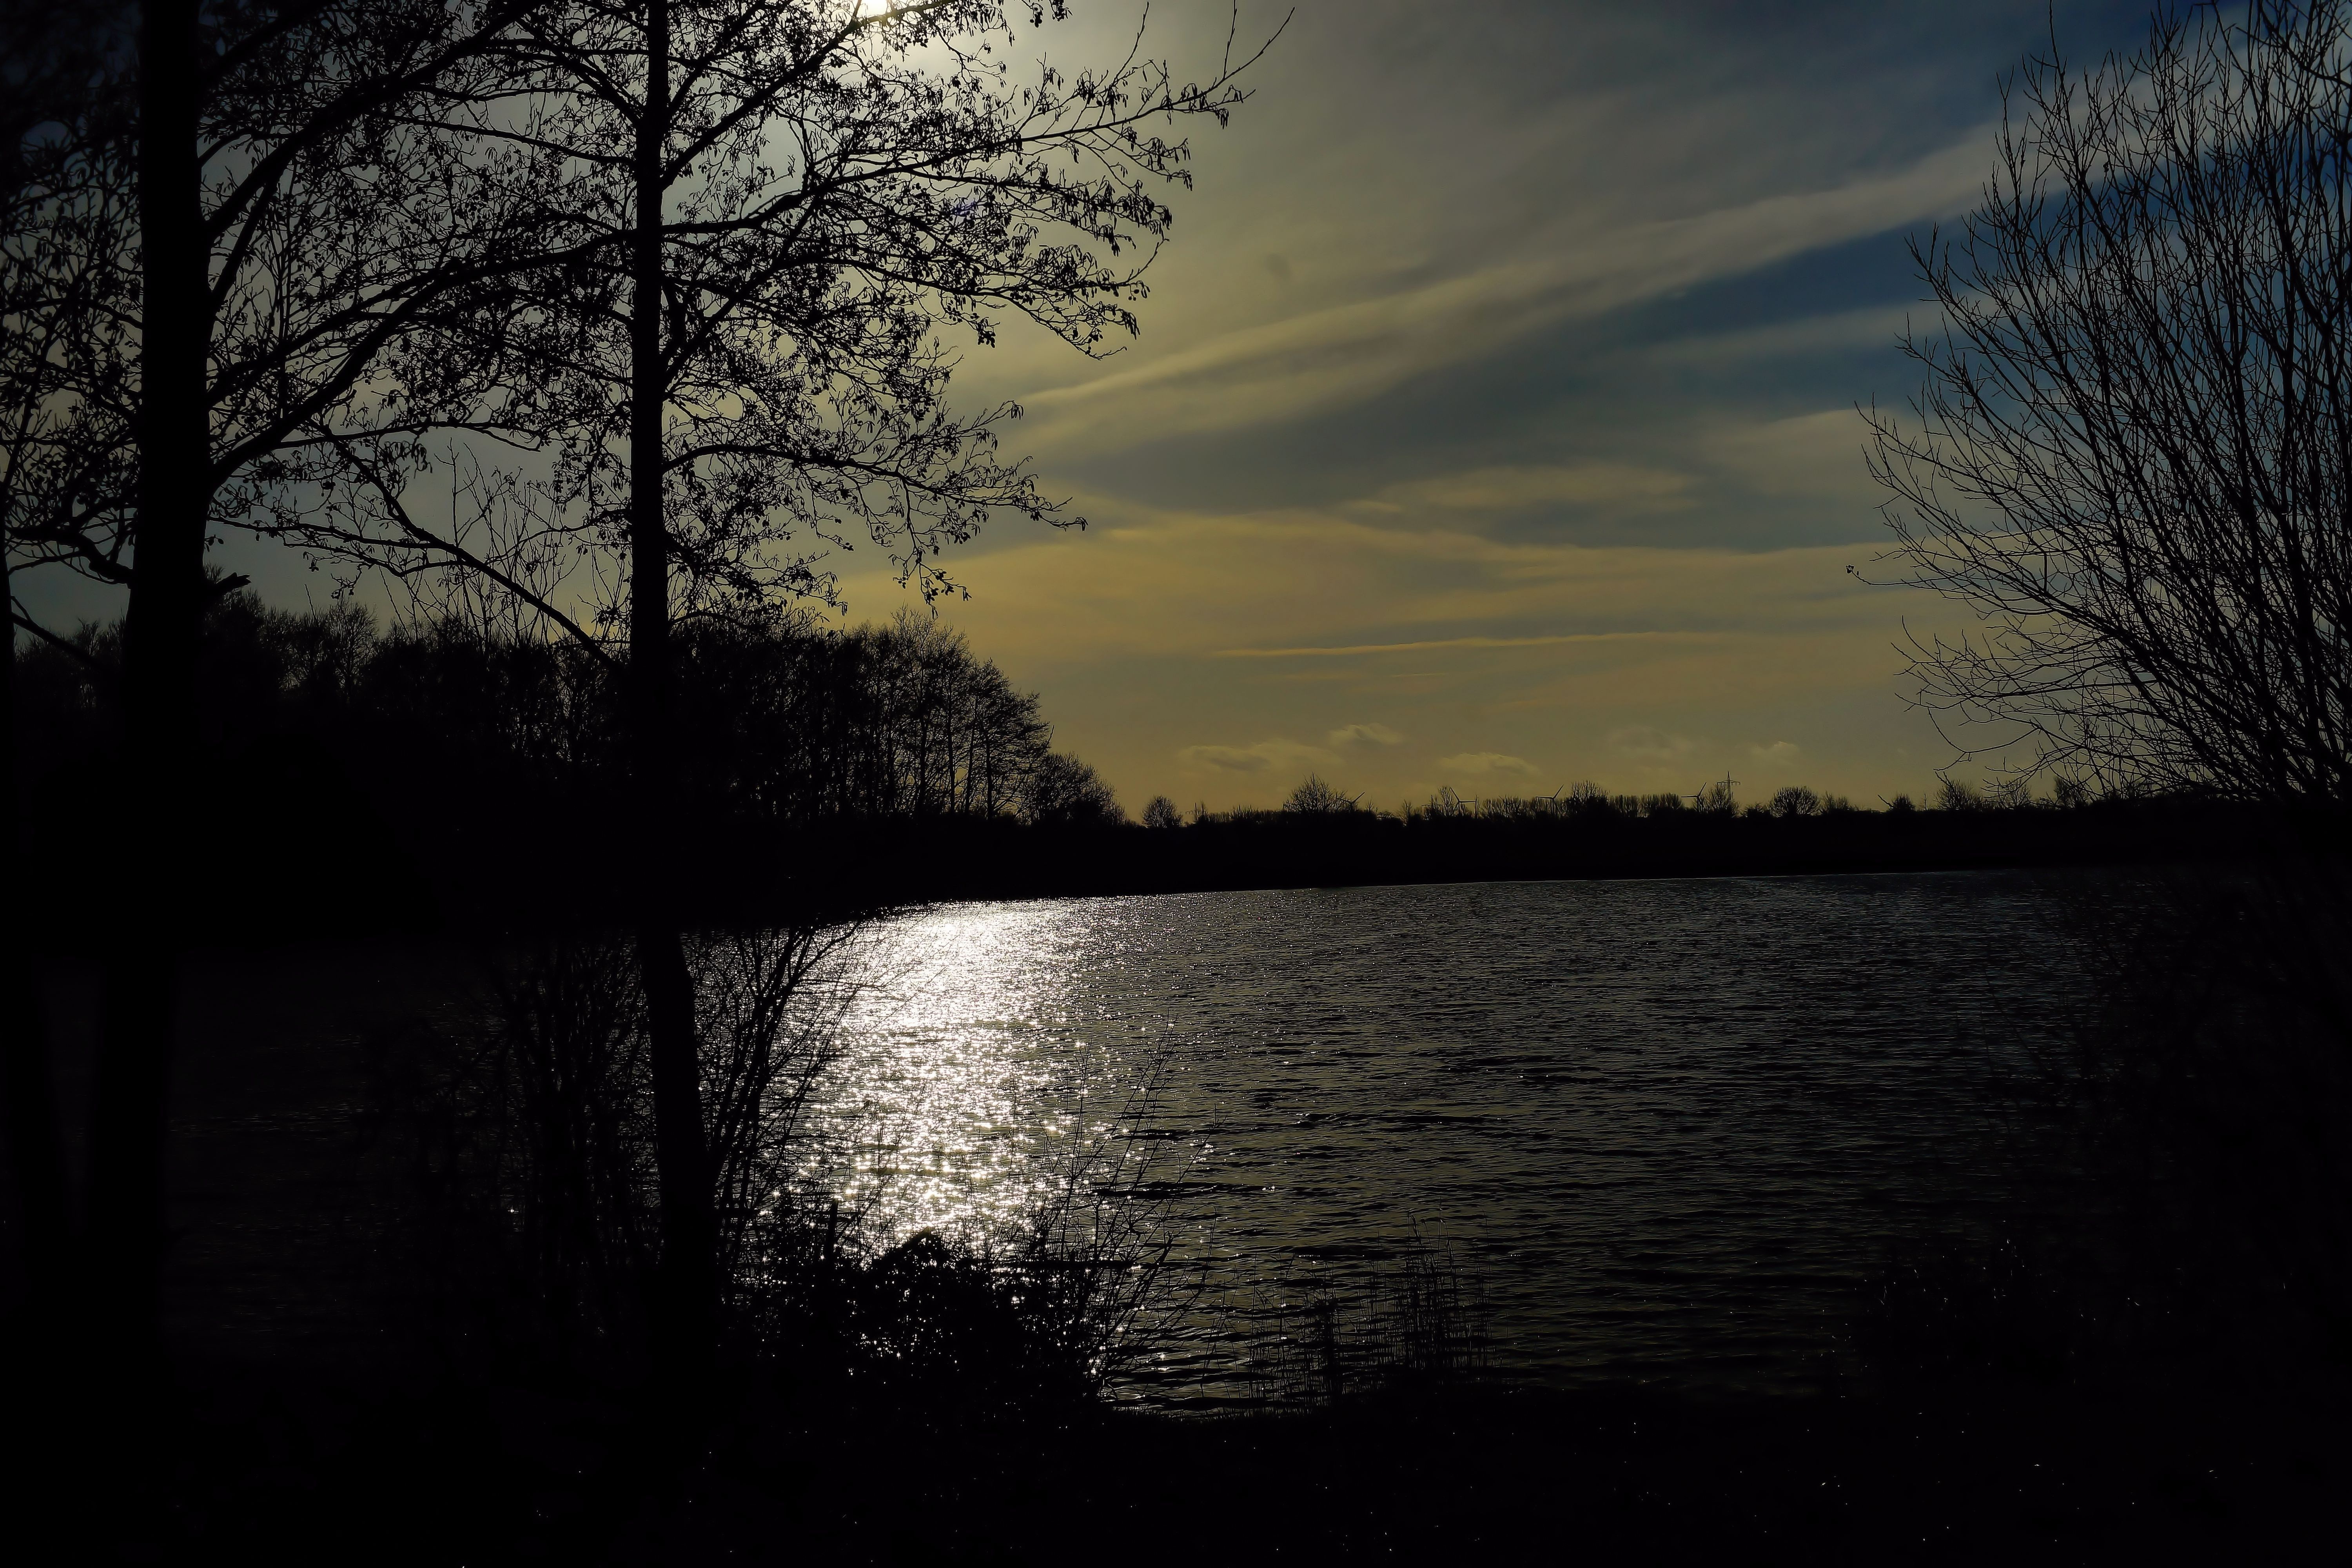
landscape, tree, water, nature, winter, cloud, sky, sun, sunrise, sunset, sunlight, morning, lake, dawn, atmosphere, river, dusk, evening, reflection, romantic, darkness, rest, lunch, trees, bank, silhouettes, mood, loch, mirroring, back light, atmospheric phenomenon, woody plant